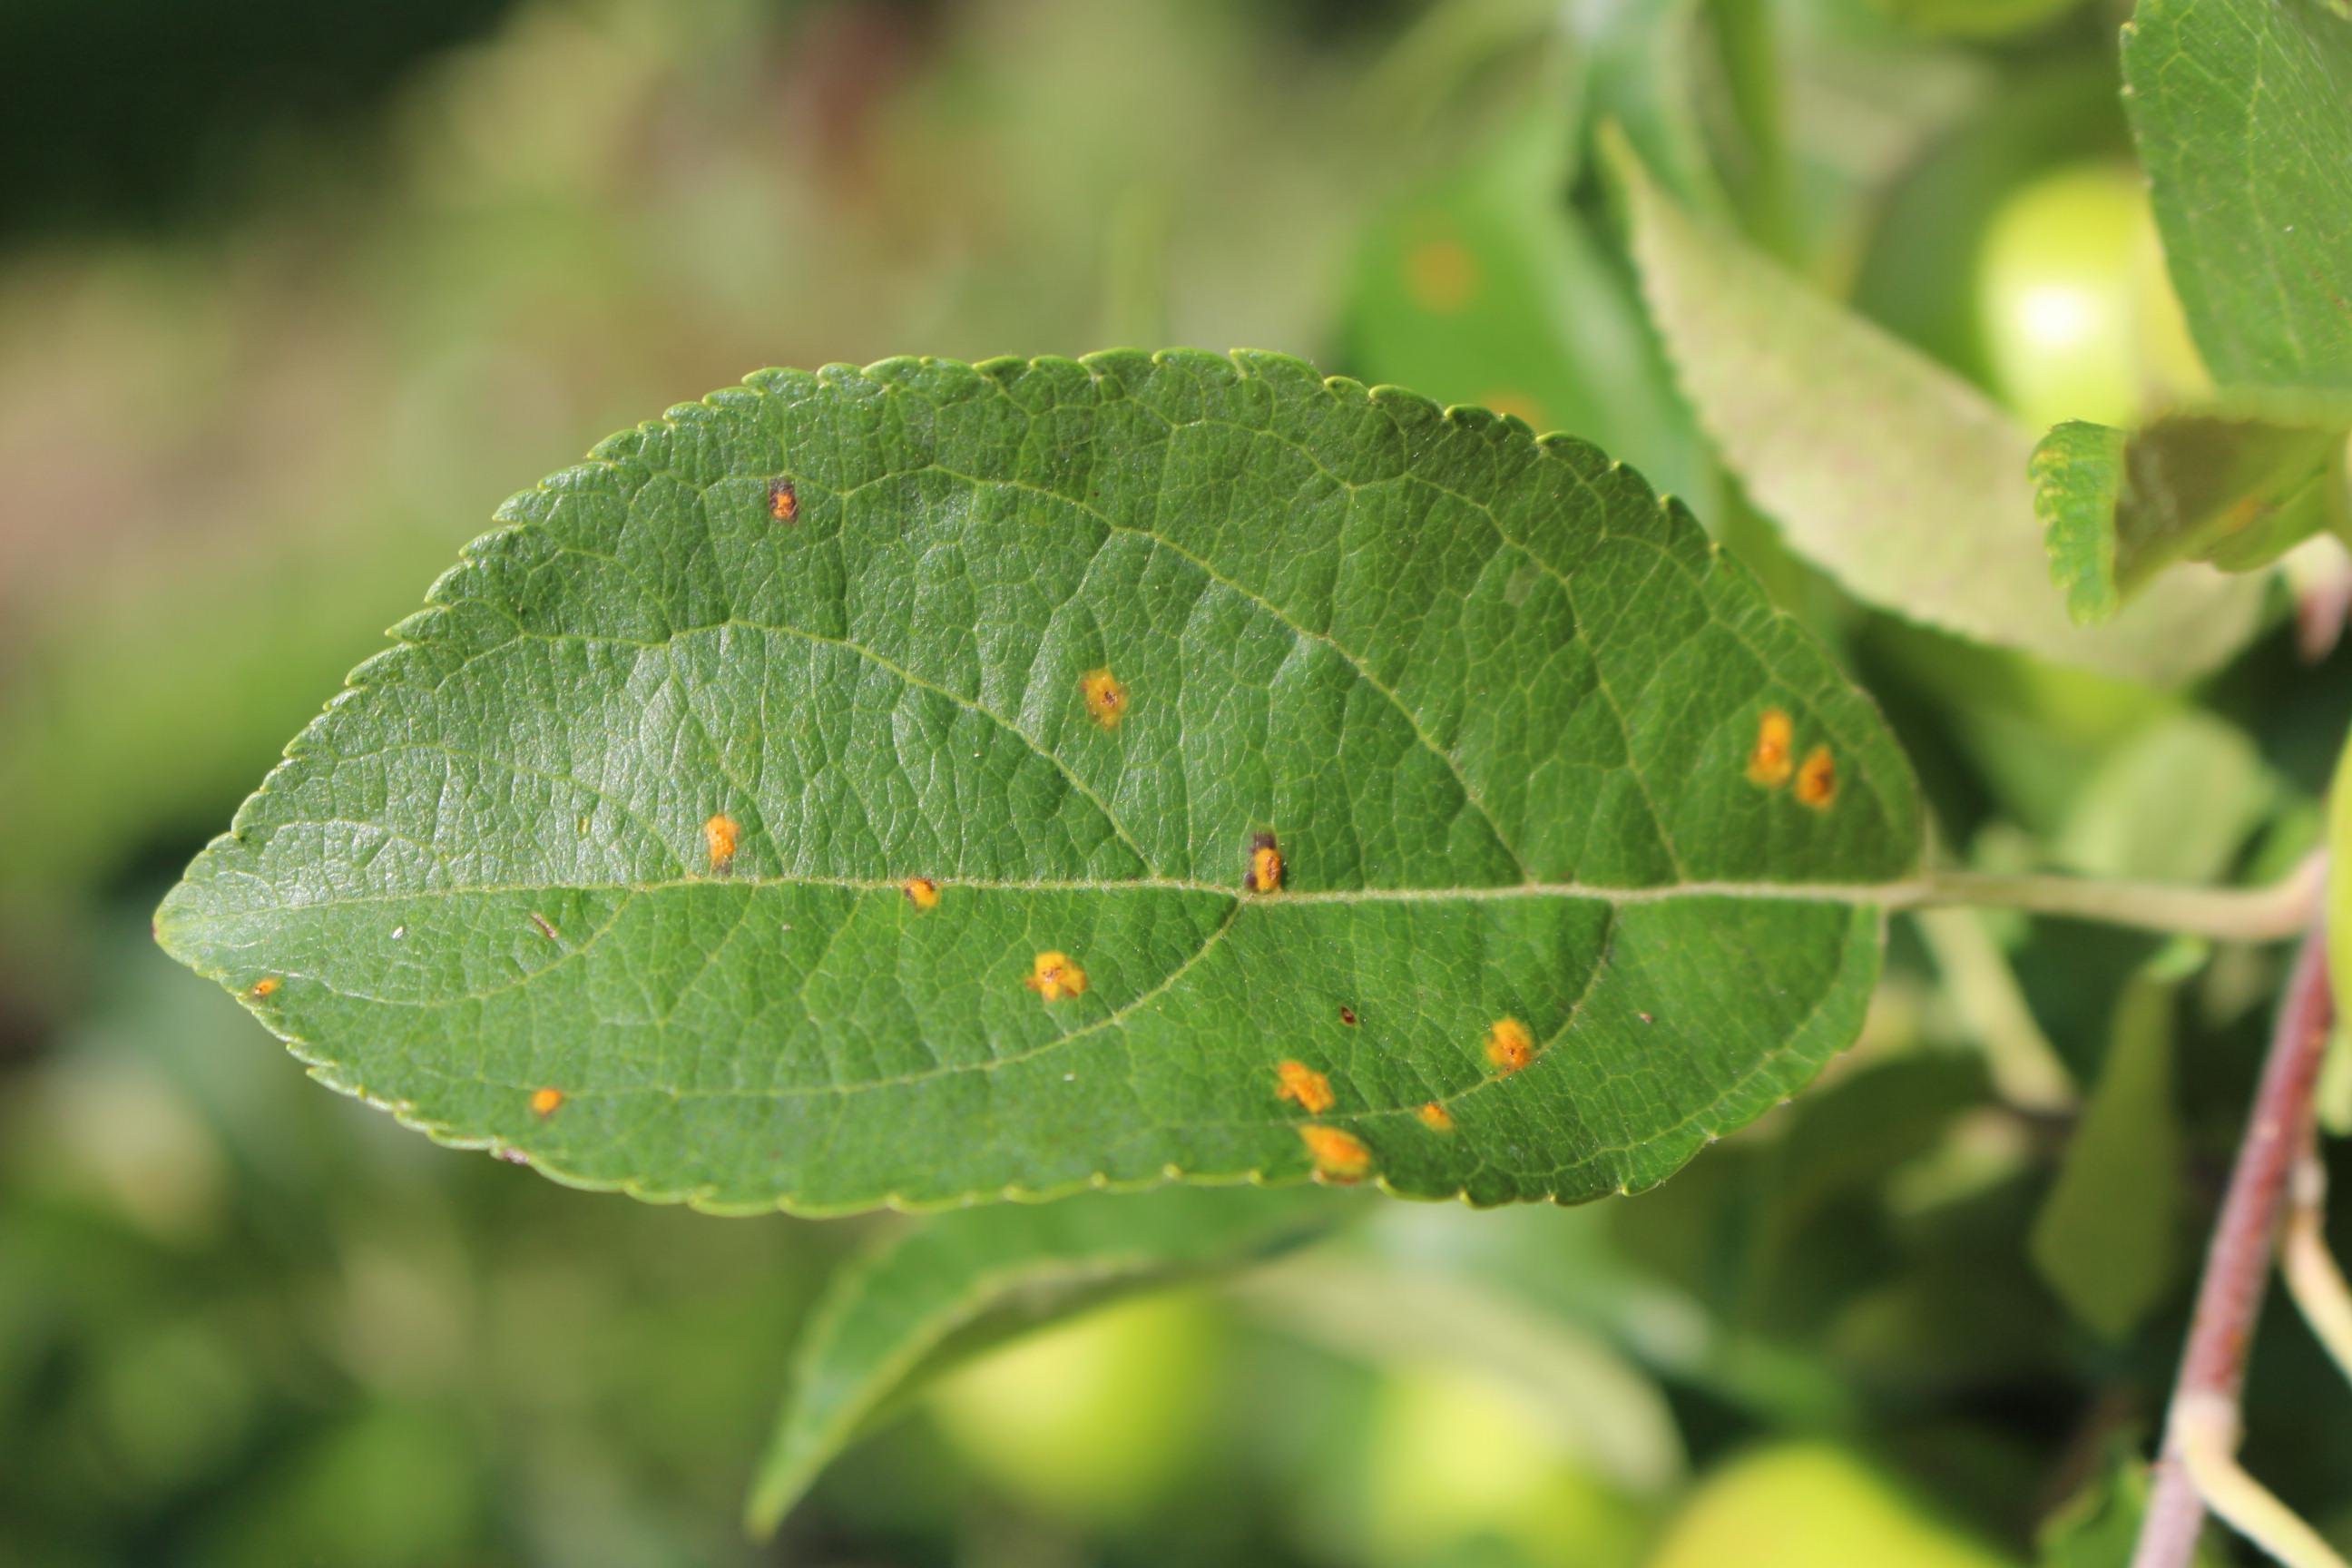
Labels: rust